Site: brandenburg
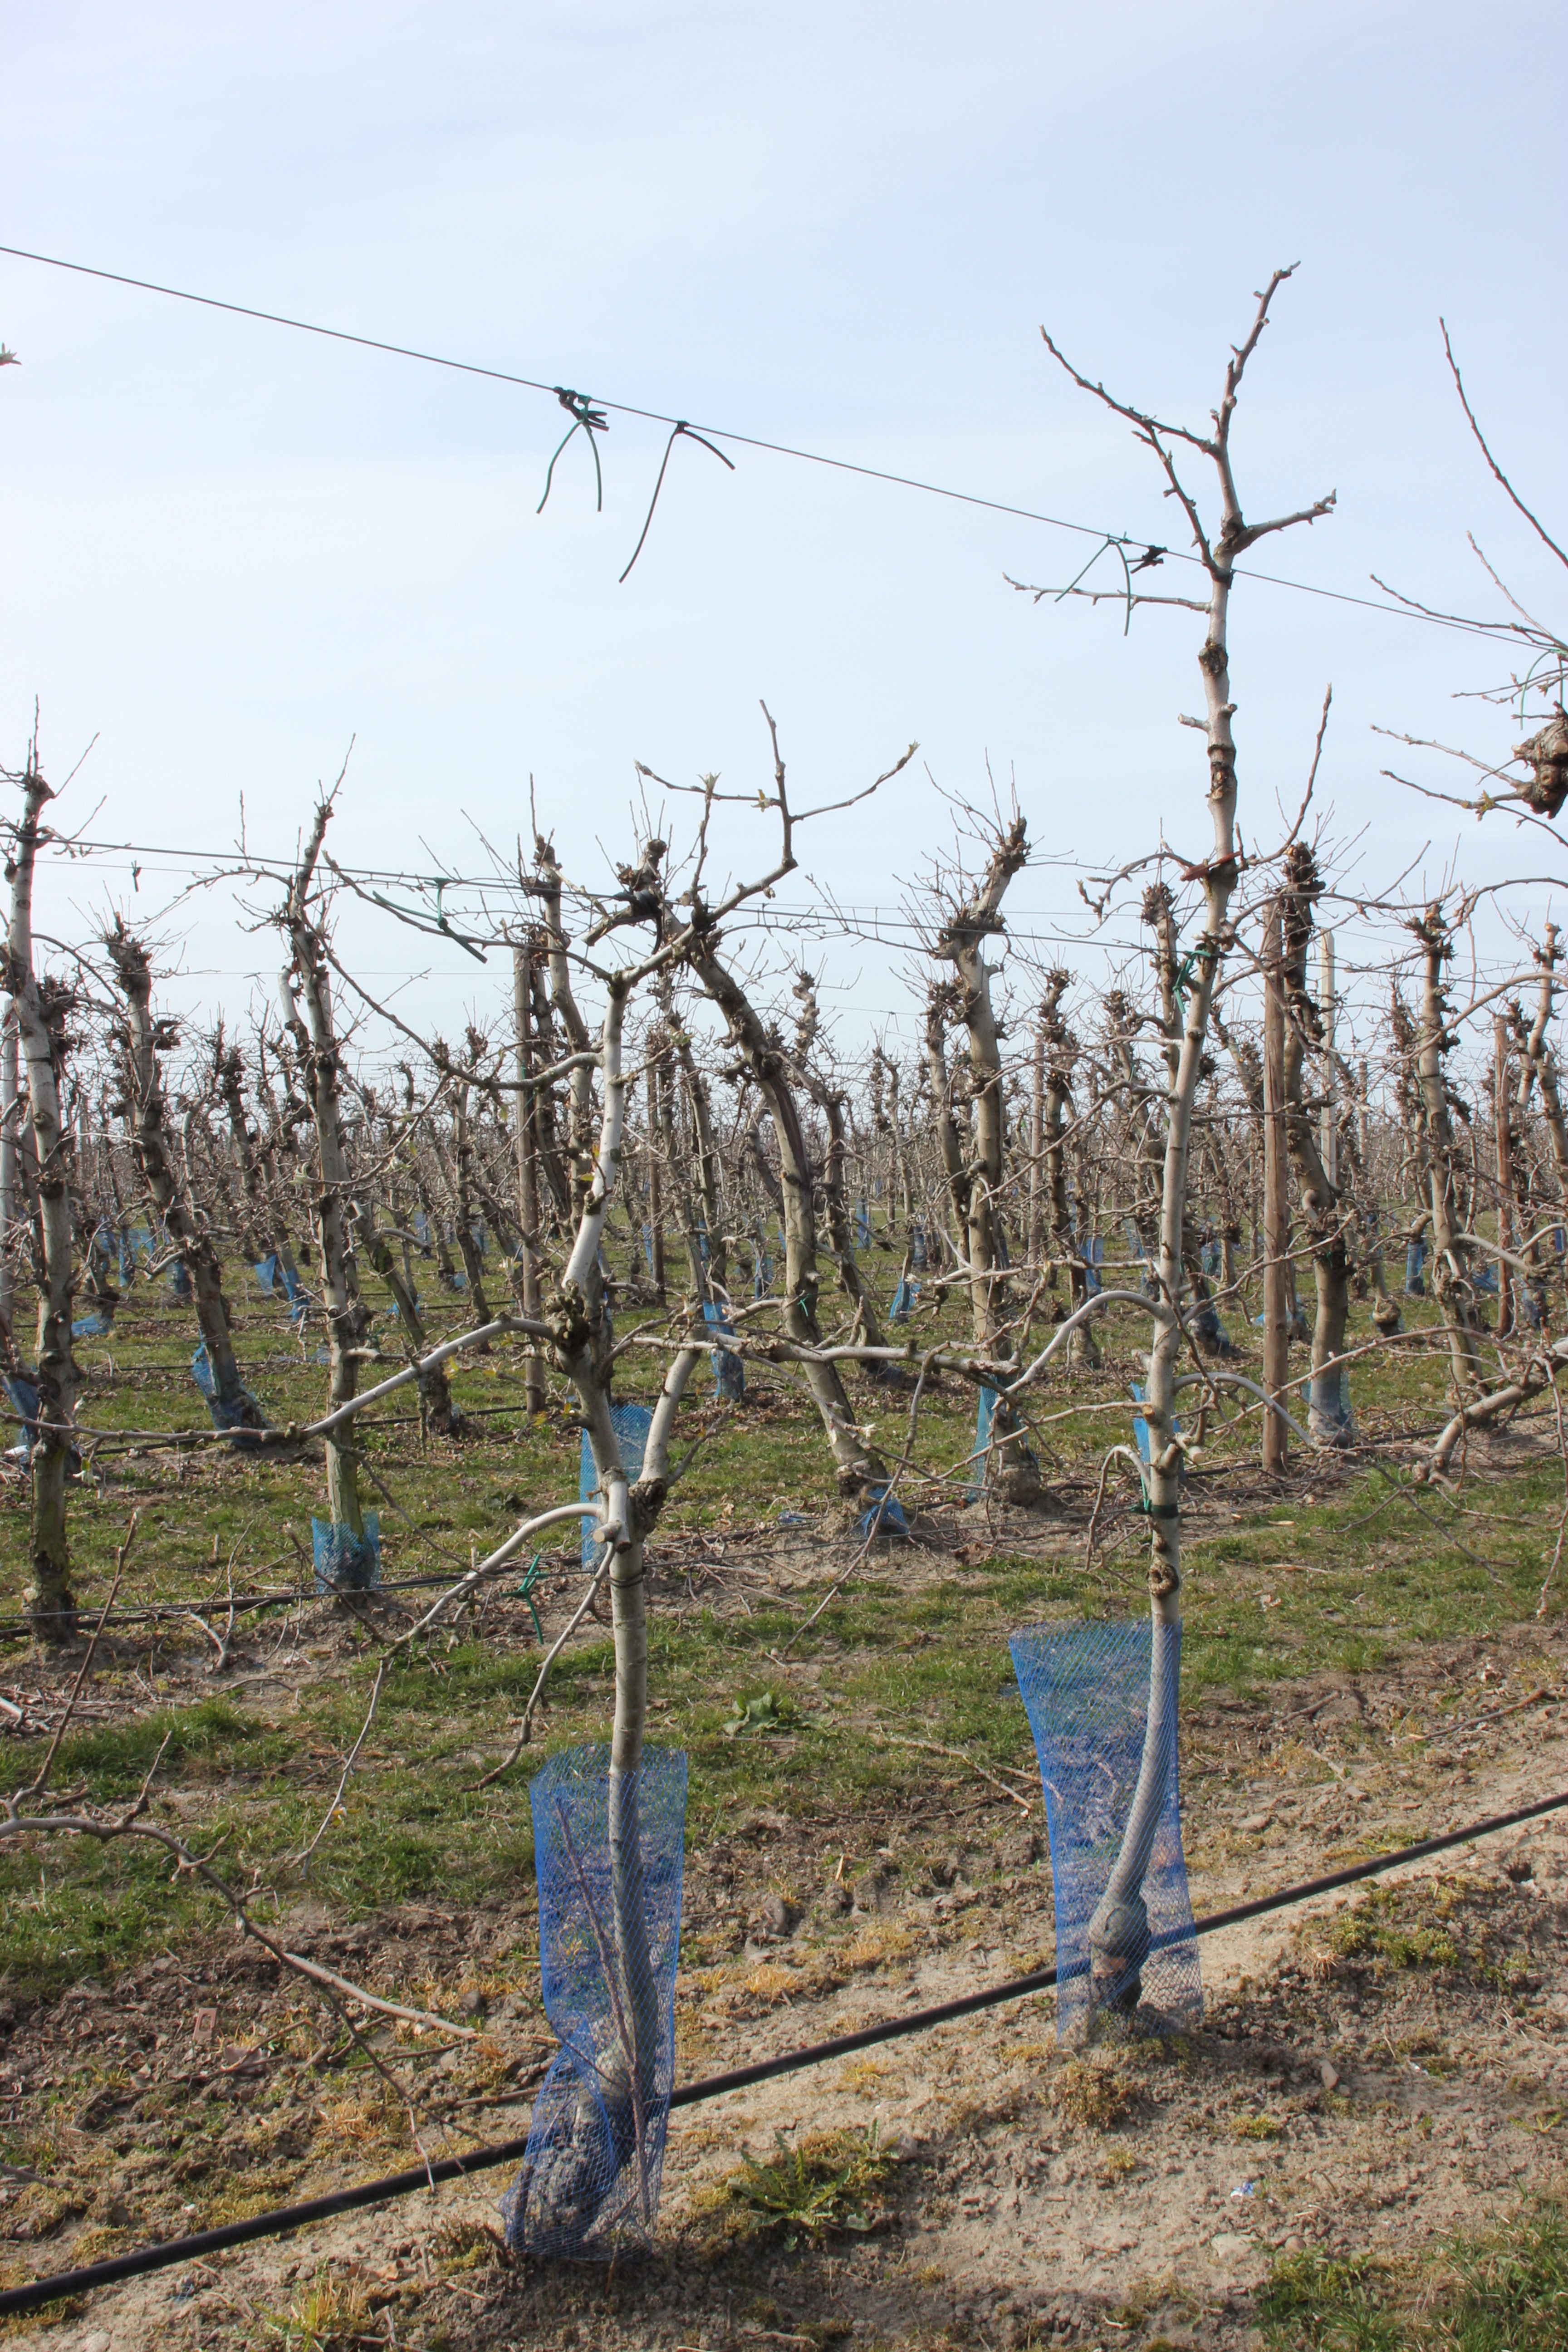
Growth stage (BBCH 54): Inflorescence emergence